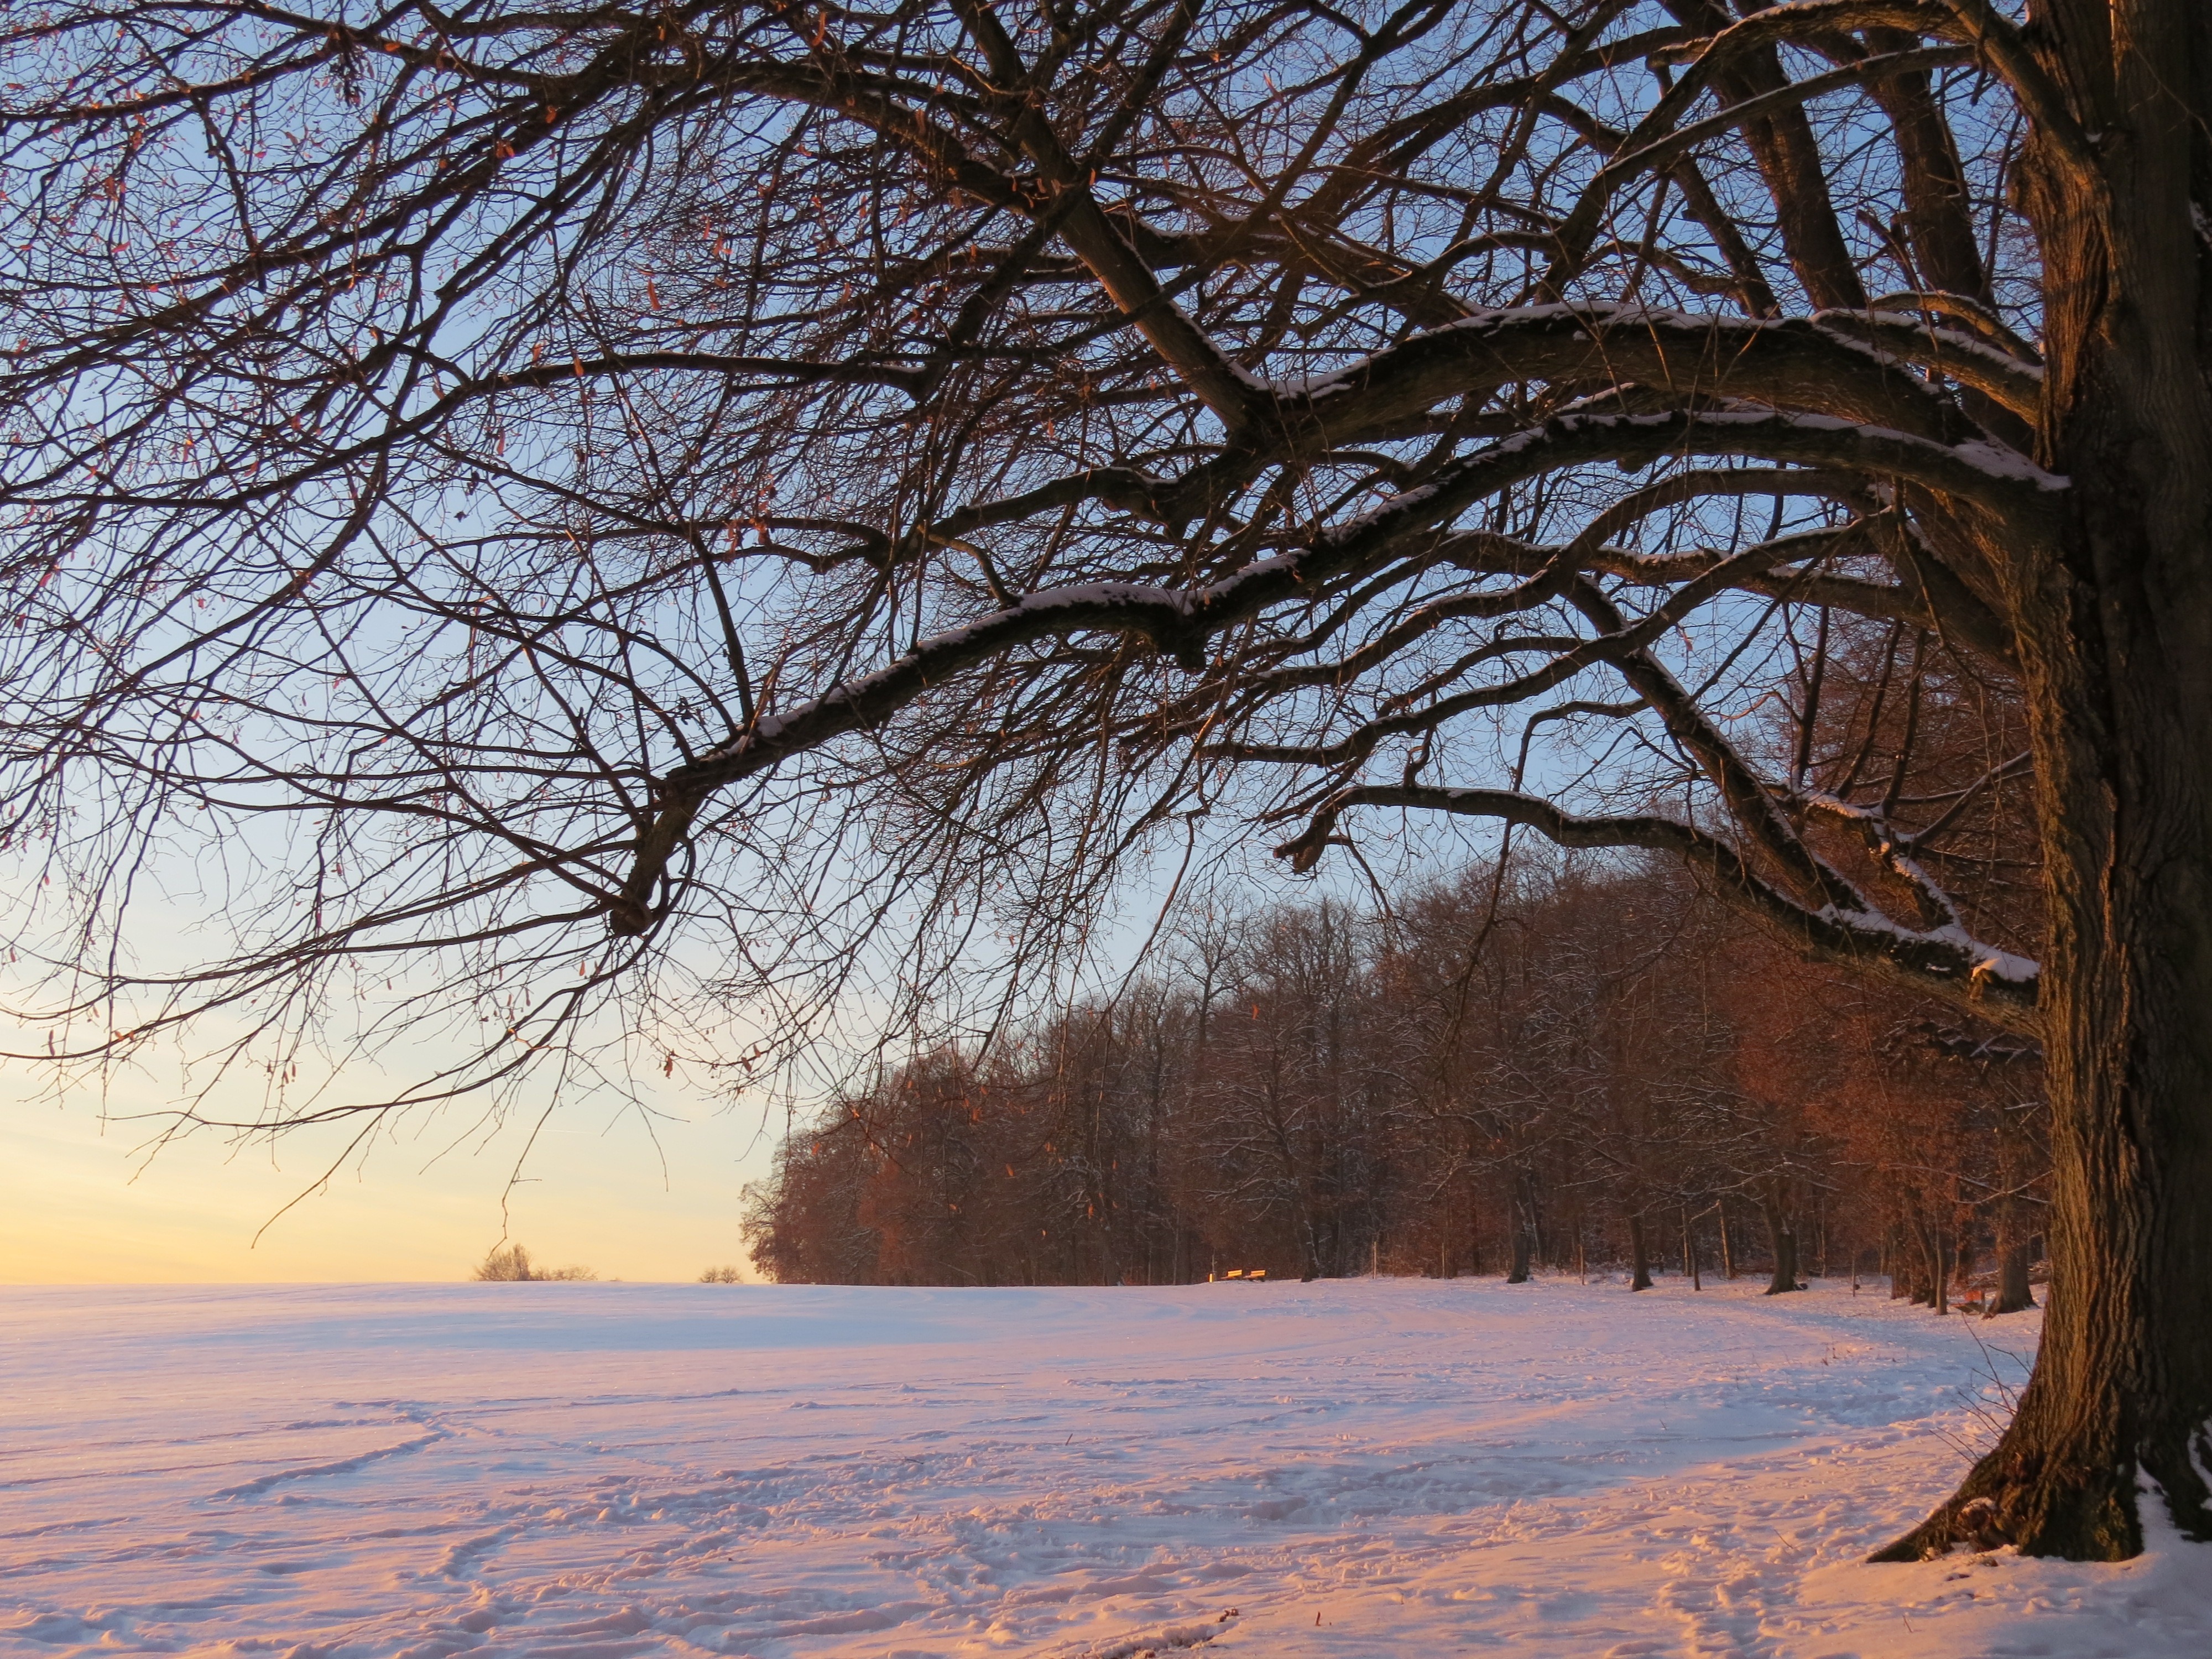
landscape, tree, nature, forest, branch, snow, cold, winter, plant, sunset, field, sunlight, morning, frost, ice, evening, autumn, weather, season, branches, wintry, freezing, winter mood, atmospheric phenomenon, woody plant